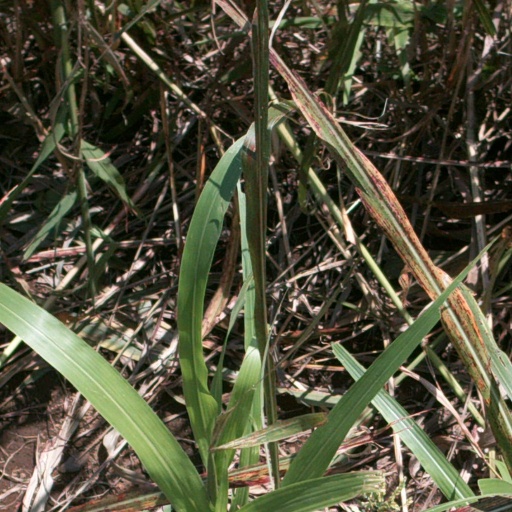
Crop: sorghum